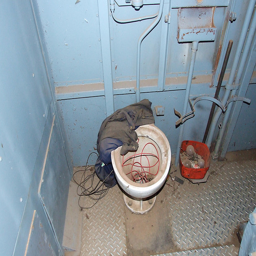
A toilet with orange wire in it and jacket stuffed behind
A dusty toilet bowl, a piece of dirty cloth, and some wires in a room with blue walls
A dirty toilet aith cables allover and a piece of cloth
a small bathroom with wires and a broken toilet
An old mechanical closet including an old basin